Church of All Saints, Campton

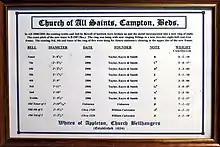
List detailing the bells of All Saints Church Campton

The notice in the church (see image) lists 11 bells in the tower, two of which were cast in 1520 by William Culverden. Eight new bells were cast for the tower in 2006 by John Taylor & Co of Loughborough. The bells were hung alongside the existing three bells and dedicated on the 1 July 2007 being blessed in a special ceremony by the Bishop of Bedford.